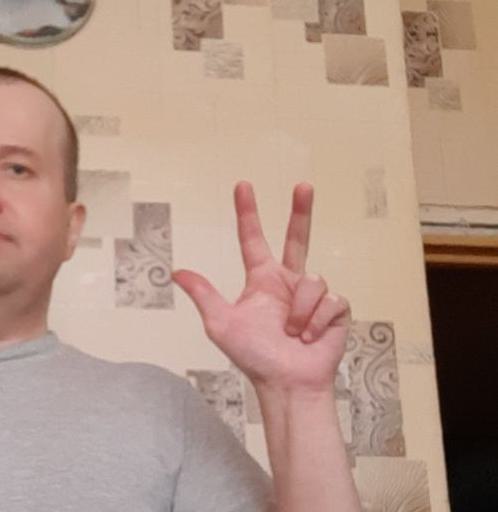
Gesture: three2